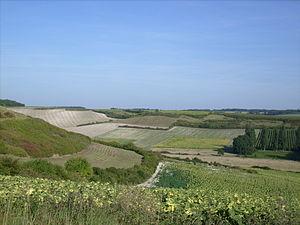
Paysage près de Chenac
Chenac-Saint-Seurin-d'Uzet est une commune du Sud-Ouest de la France, située dans le département de la Charente-Maritime. Ses habitants sont appelés les Chenacais ou Saint-Surinais et les Chenacaises ou Saint-Surinaises.